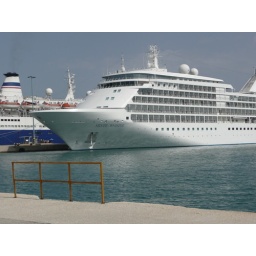
MSC Lyrica - the most fabulous ship in the water -